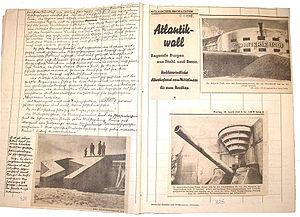
Voici deux pages de l'un des dix volumes du journal de Friedrich Kellner. Il s'agit de l'entrée du 25 avril 1943 au sujet des fortifications du mur de l'Atlantique. Ça n'arrêtera pas les Alliés."